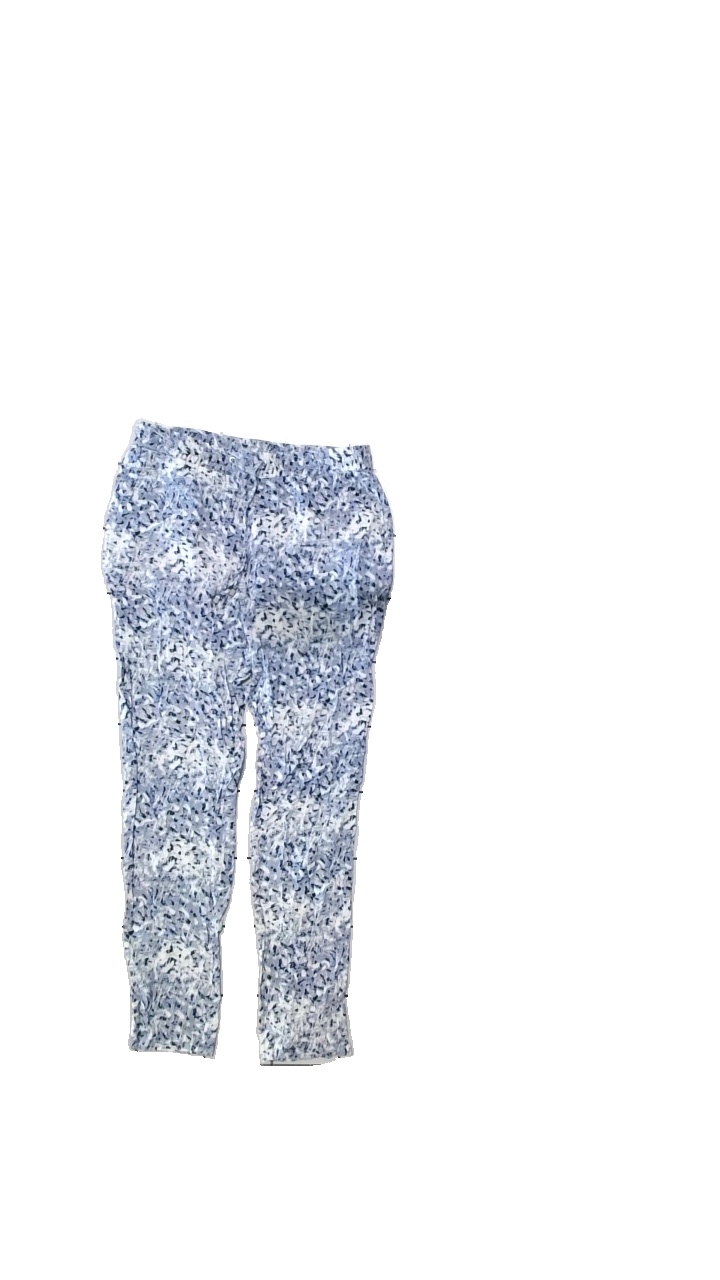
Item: Trousers (Ladies)
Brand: Lindex
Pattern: Other
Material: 100% viscose
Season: Summer
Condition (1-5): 5
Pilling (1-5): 5
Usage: Export
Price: <50